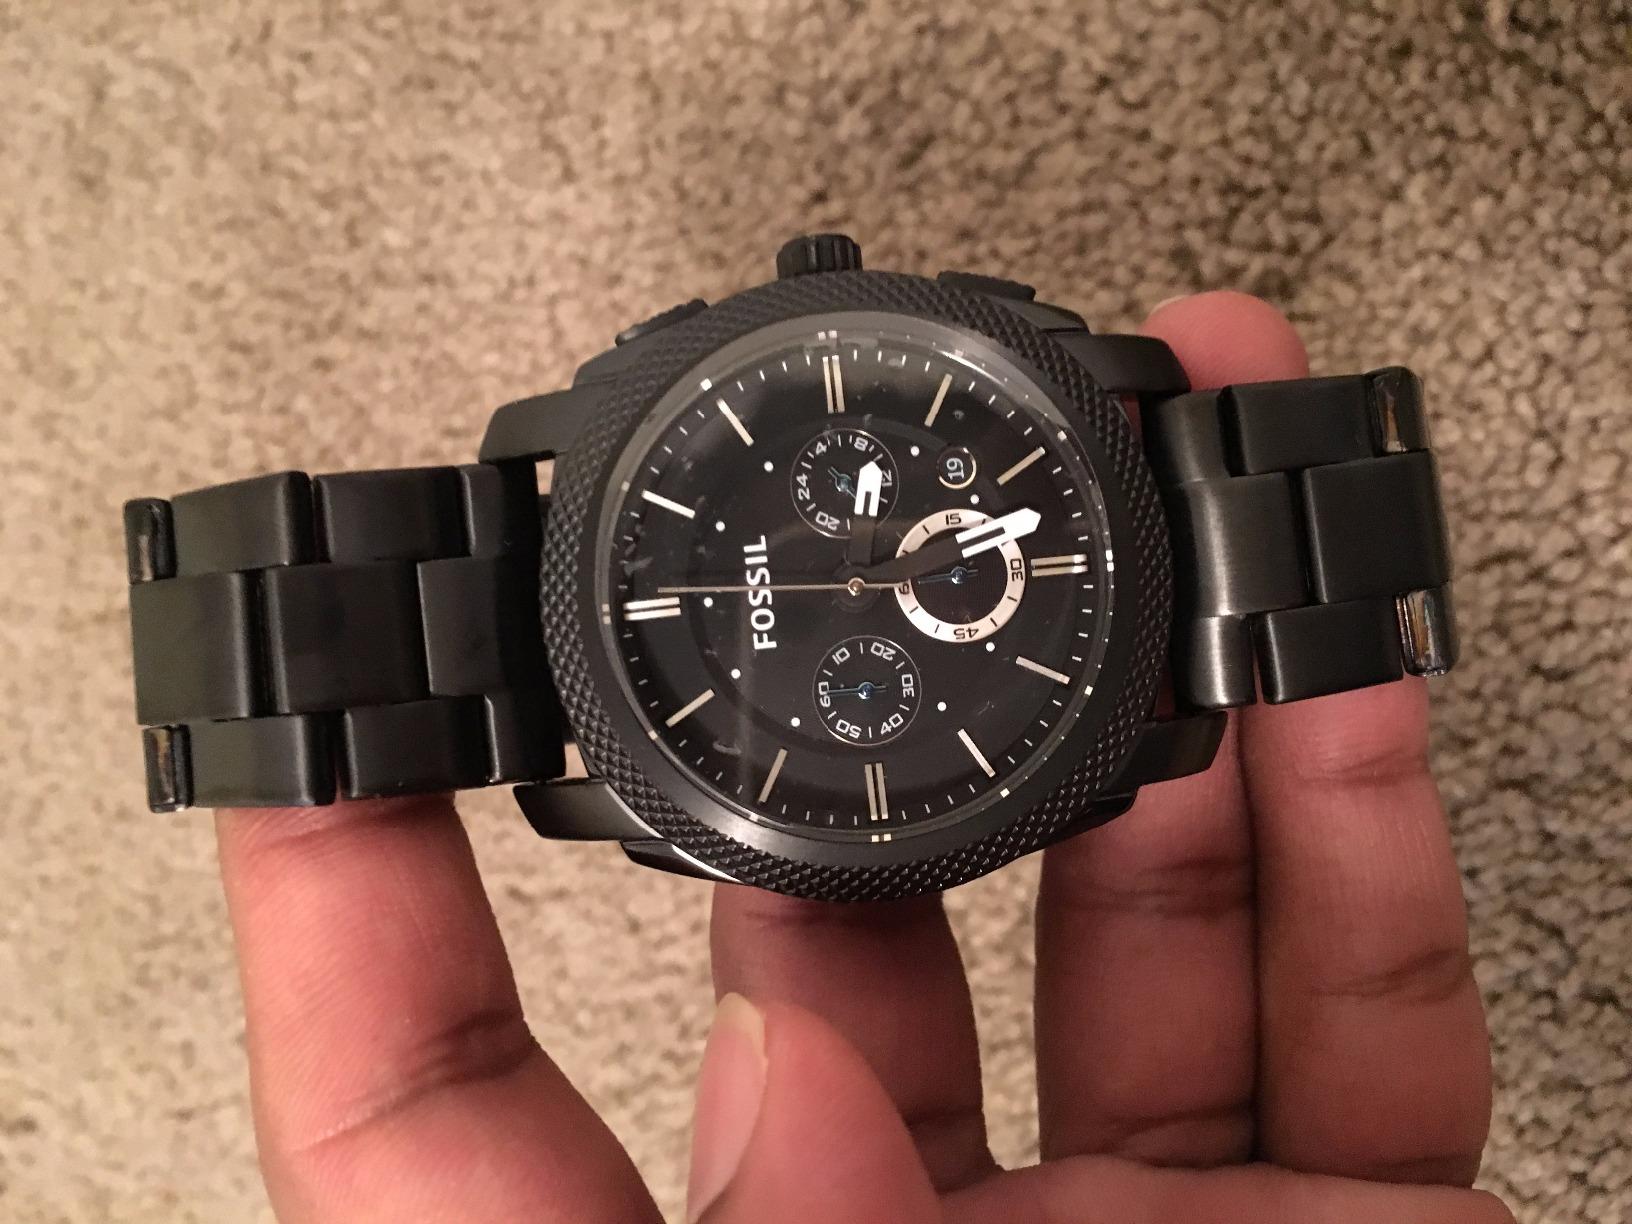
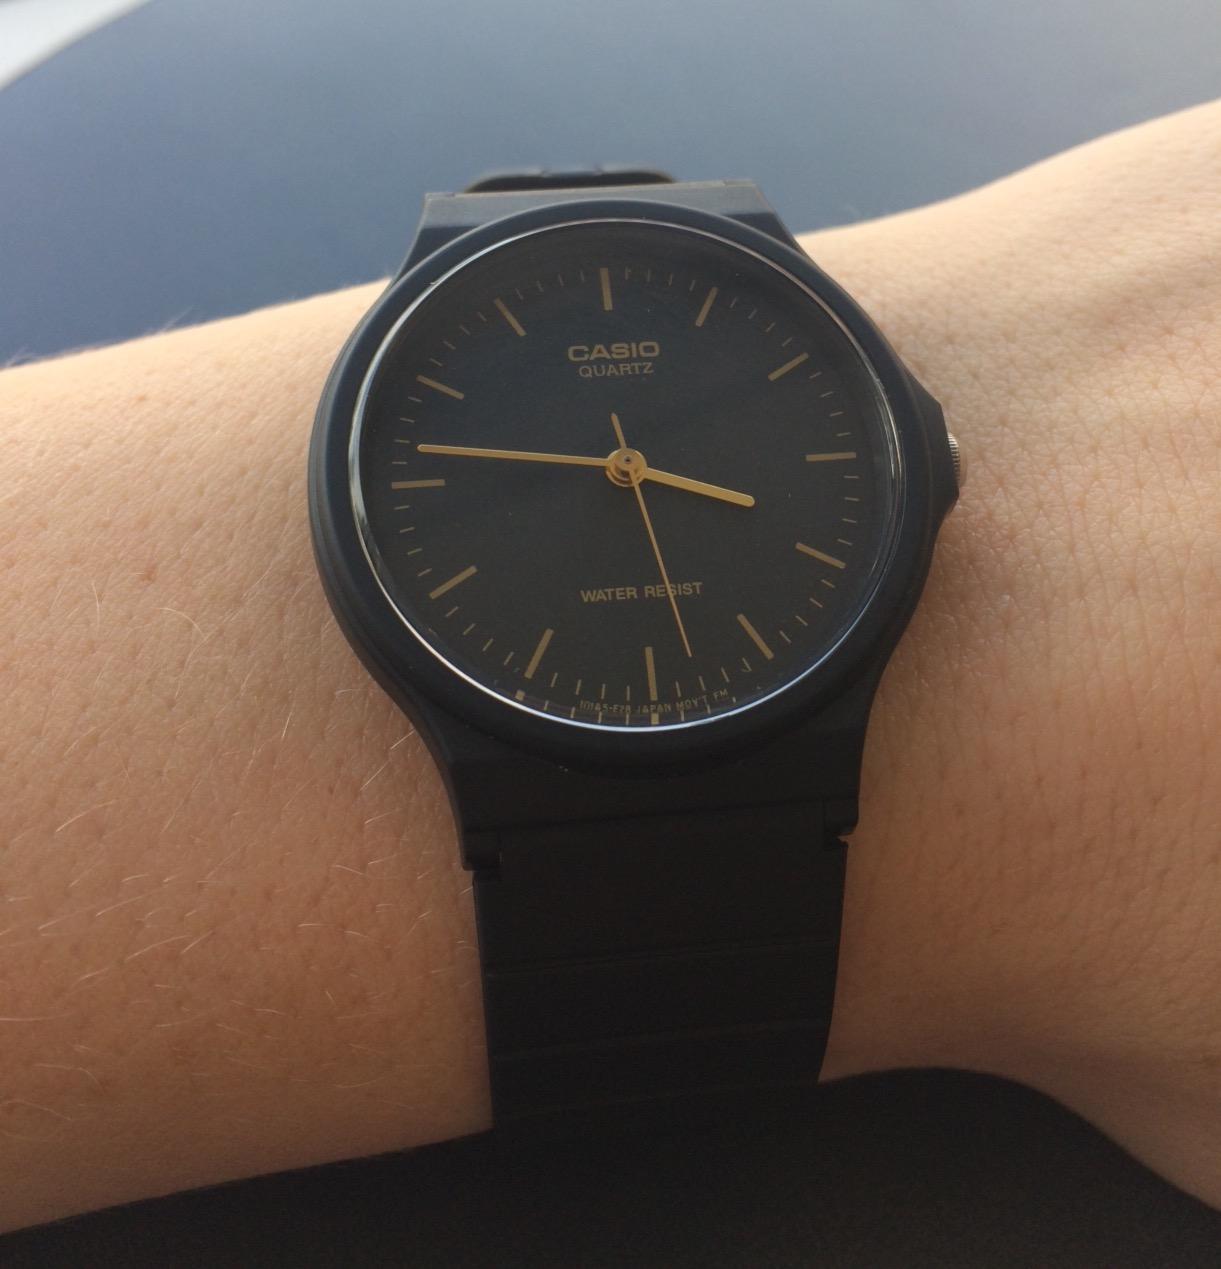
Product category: accessories_watch
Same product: no